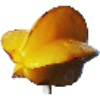
Label: Carambula 1